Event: Nepal Earthquake
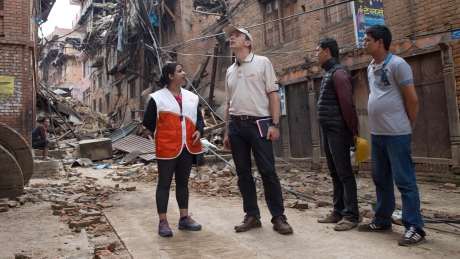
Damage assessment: damage